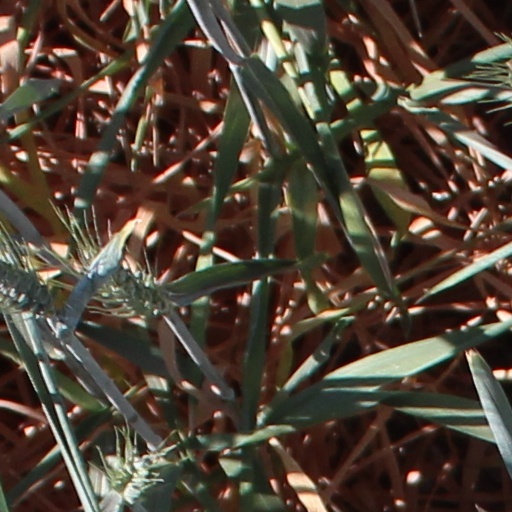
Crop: wheat